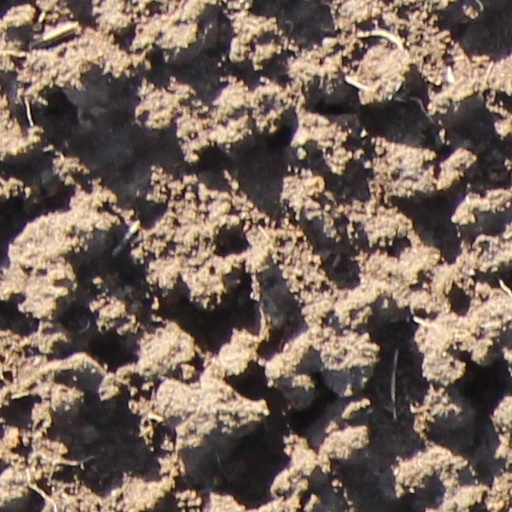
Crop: wheat